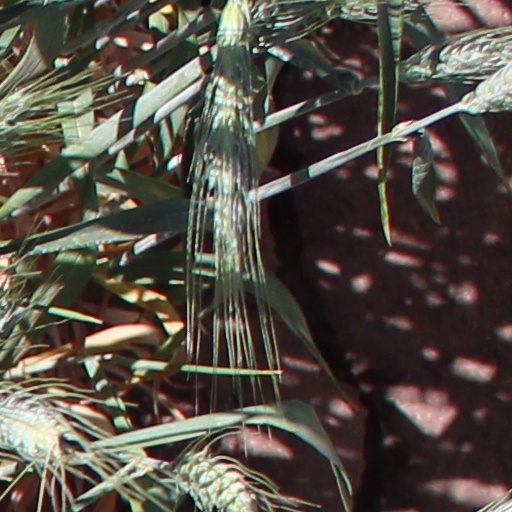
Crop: wheat